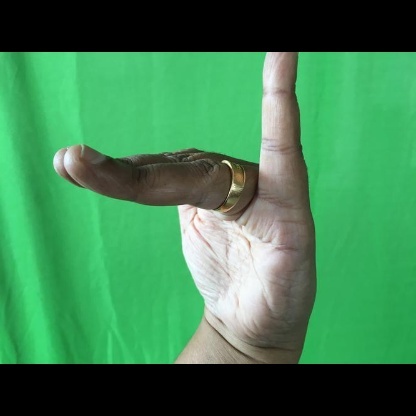
Mudra: Hamsapaksha